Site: brandenburg
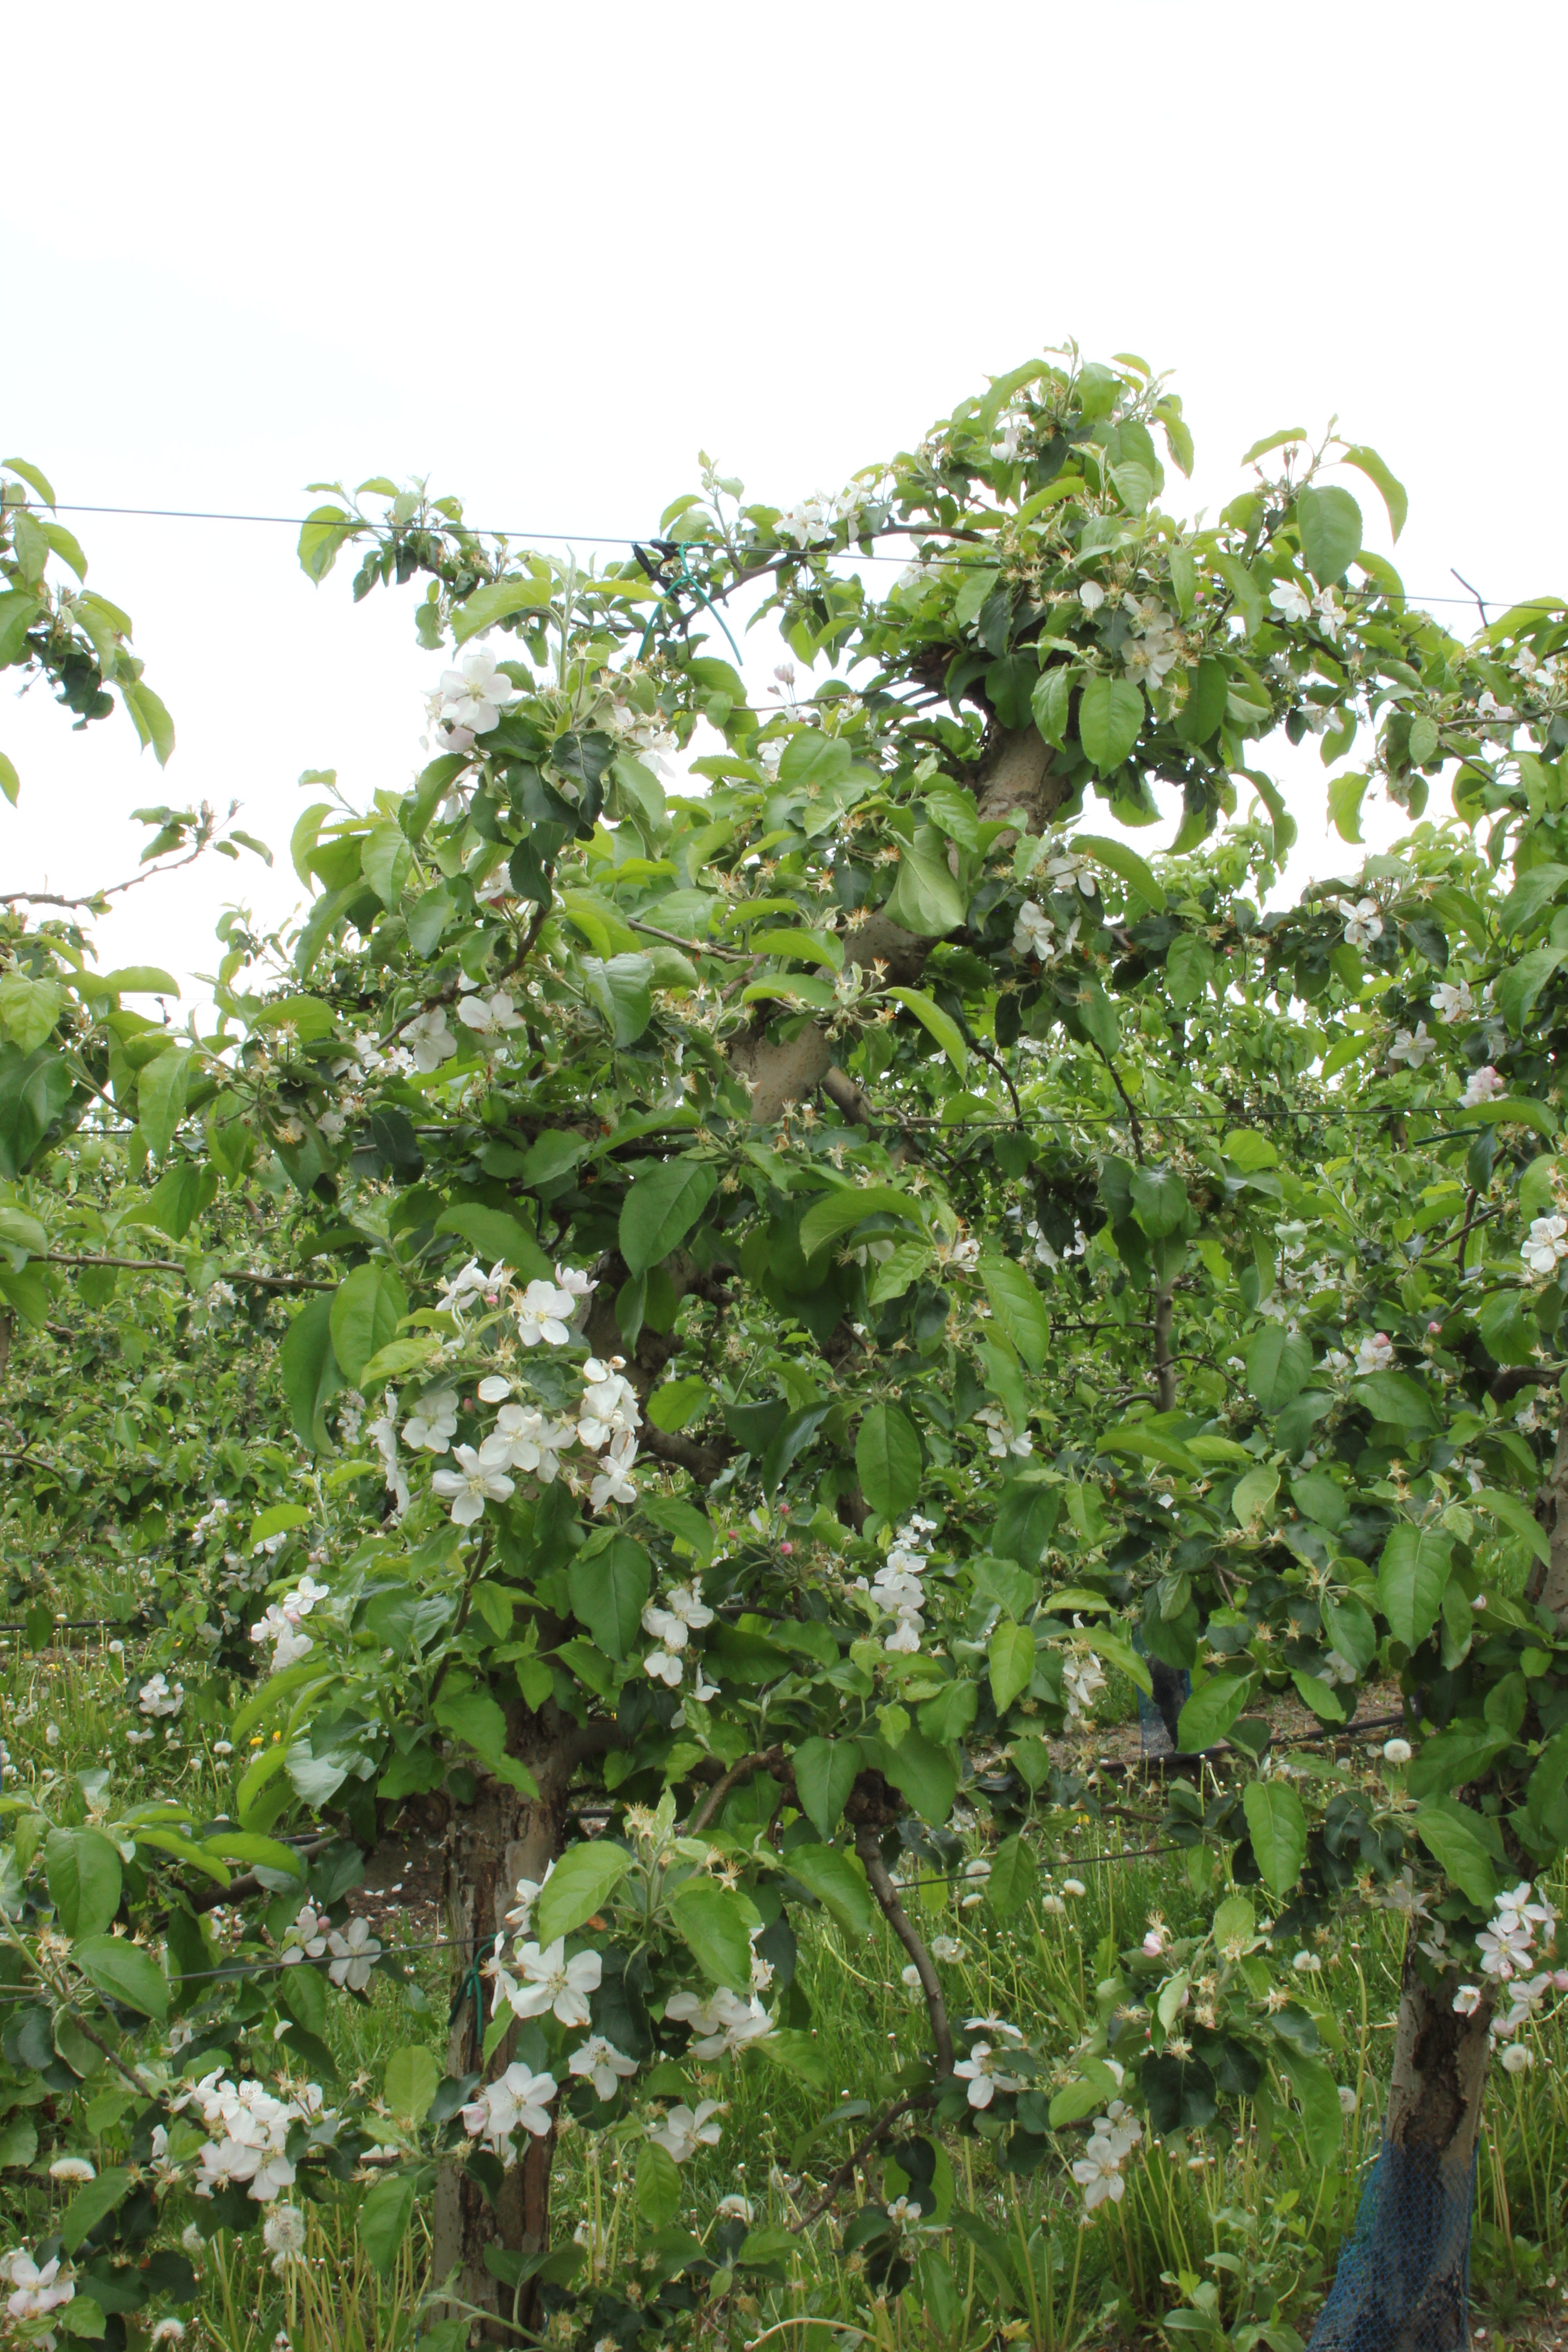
Growth stage (BBCH 67): Flowering